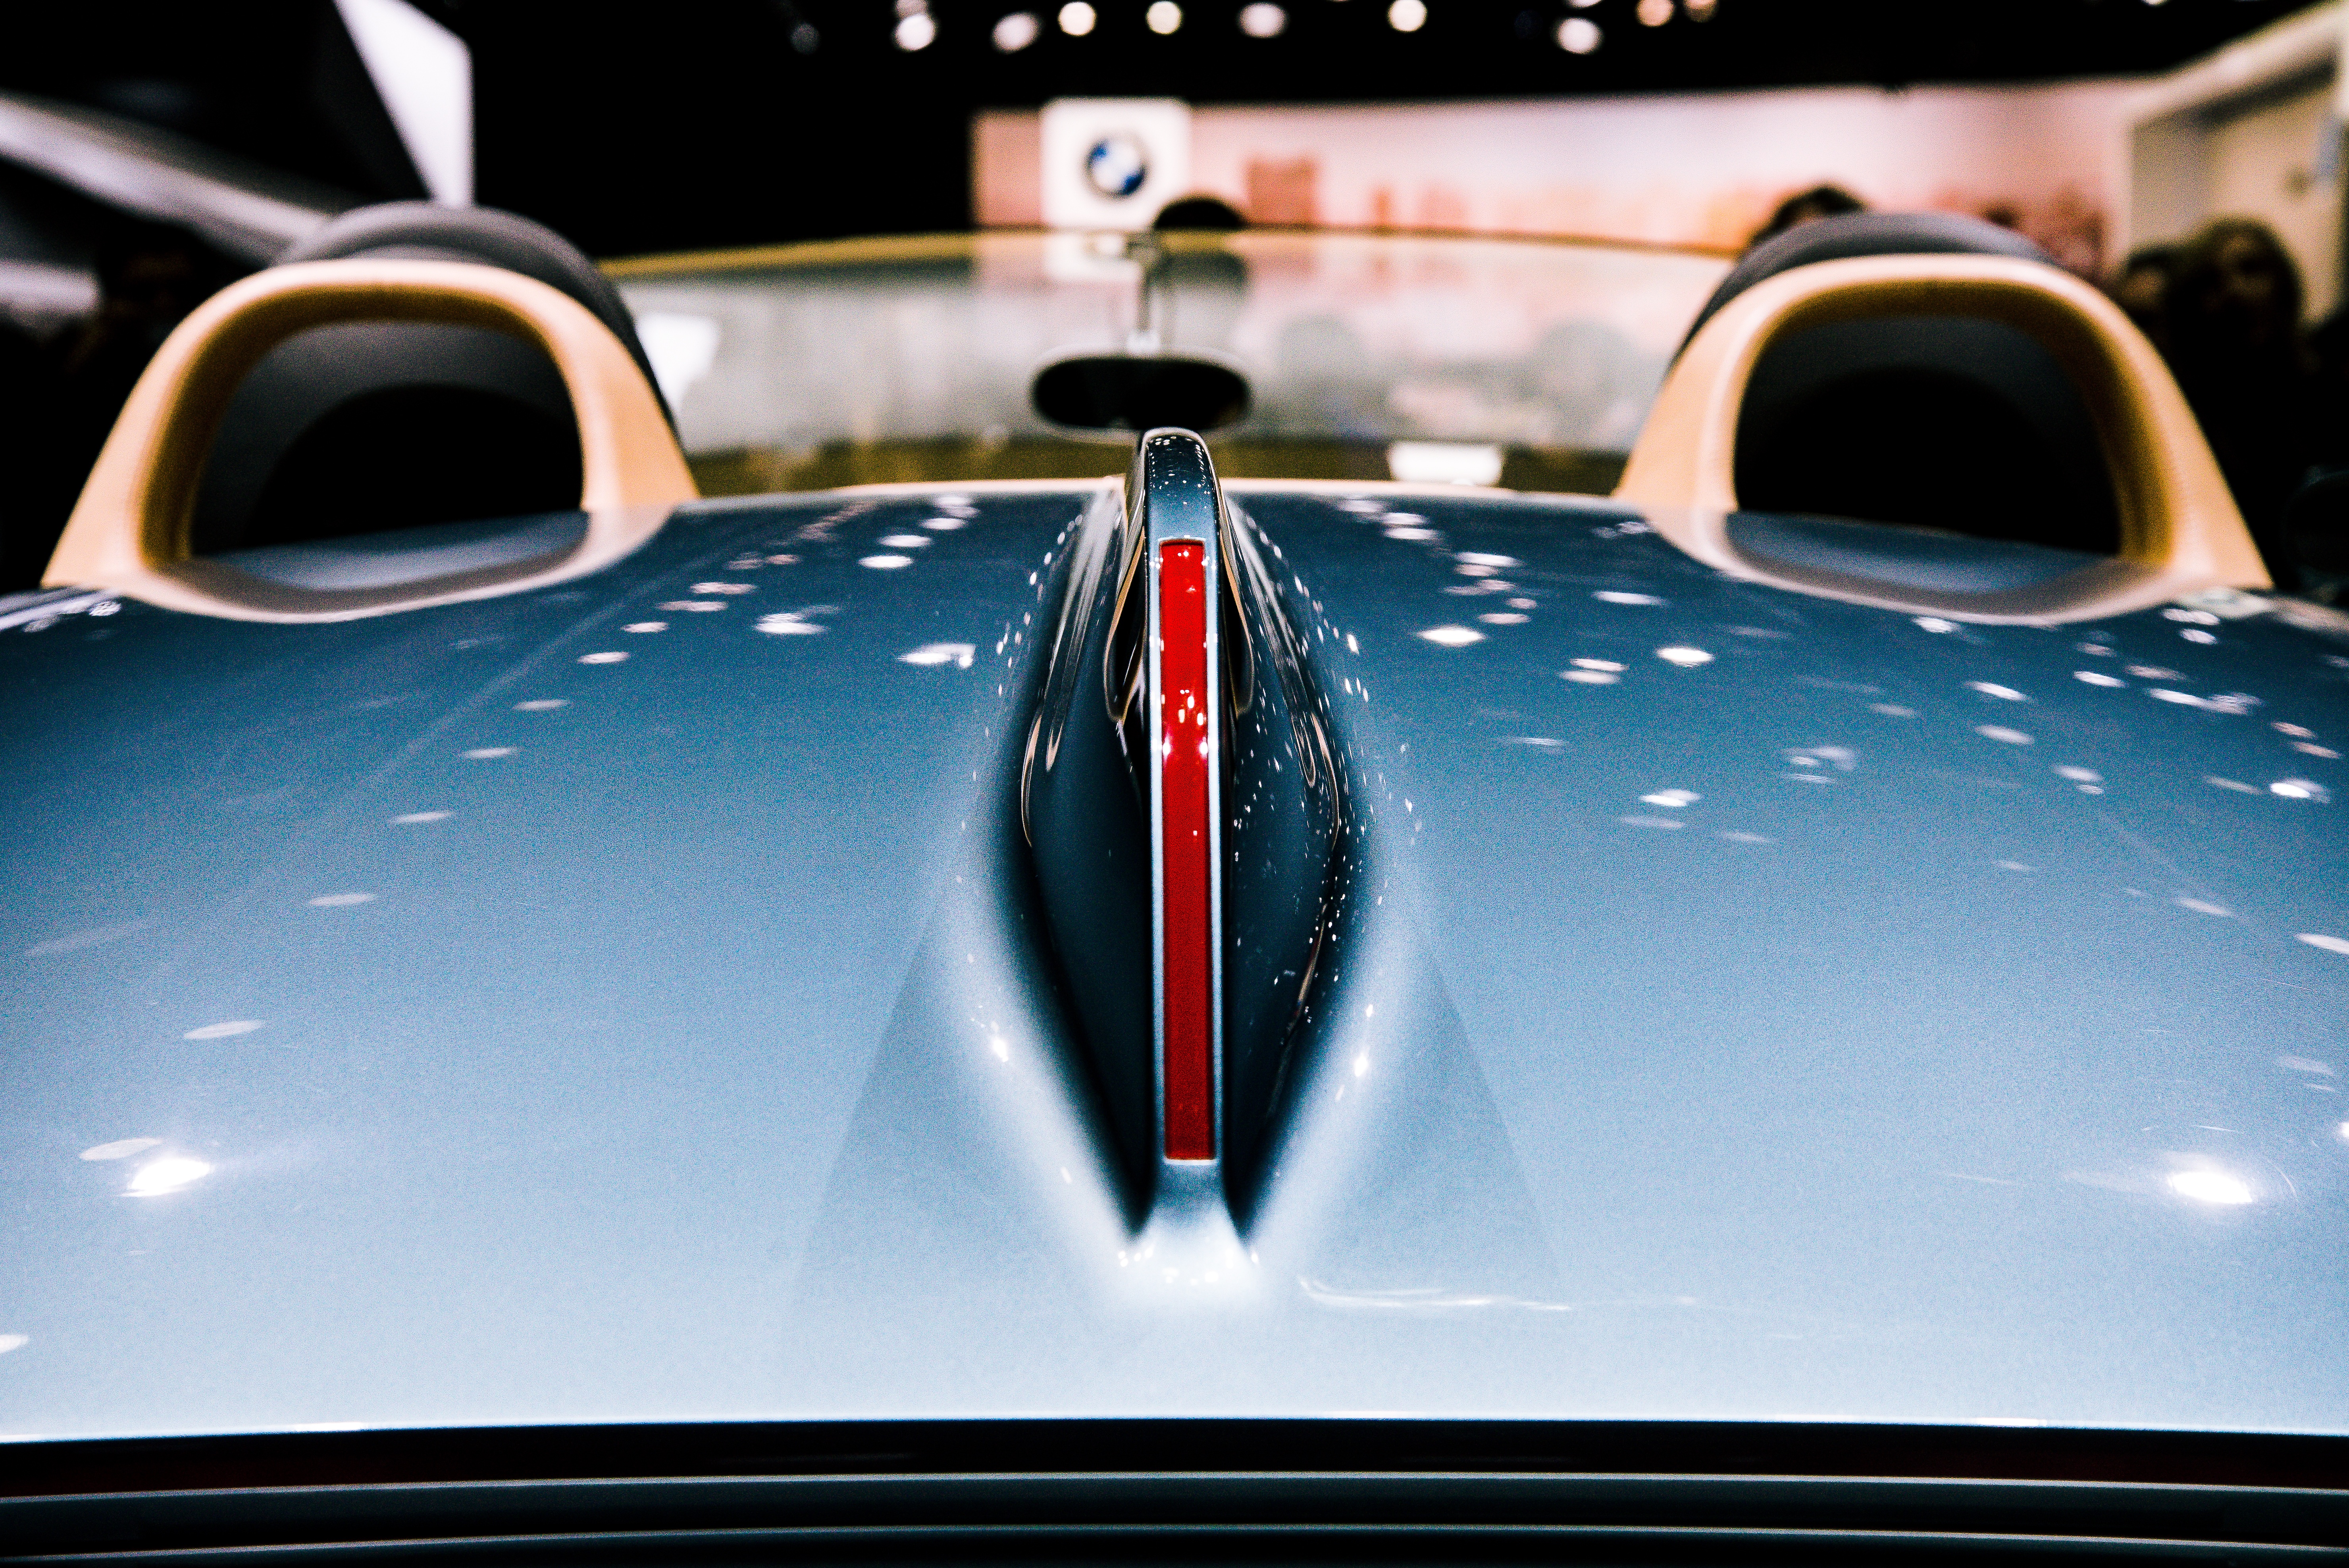
car, vintage, wheel, automobile, vehicle, sports car, close up, supercar, classic, convertible, exhibition, shiny, auto show, concept car, land vehicle, automobile make, automotive exterior, automotive design, luxury vehicle, performance car